Buddhism in Russia

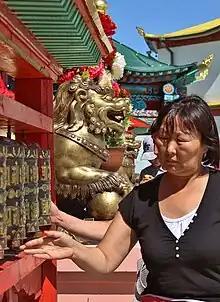
At Ivolginsky Datsan

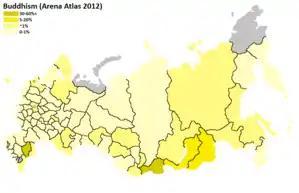
Buddhism in Russia

After the fall of the Soviet Union, a Buddhist revival began in Kalmykia with the election of President Kirsan Ilyumzhinov. It was also revived in Buryatia and Tuva and began to spread to Russians in other regions.